Lucena Lines

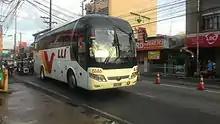
A Yutong ZK6107HA unit of Lucena Lines

Lucena Lines currently runs air conditioned bus units. Recently, the company has started to offer deluxe trips as well. Majority of their buses are made from Yutong.